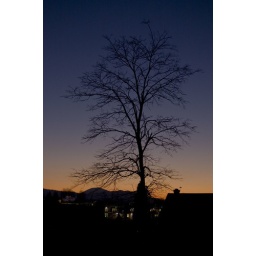
The view out my bedroom window, not so good in the summer when that damn tree has its leaves!